Dharmavaram–Pakala branch line

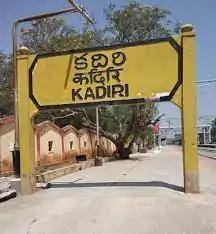
Kadiri Railway Station

The Dharmavaram–Pakala branch line connects Dharmavaram of Anantapur district with Pakala of Chittoor district in the Indian state of Andhra Pradesh. It is under the jurisdiction of Guntakal railway division.